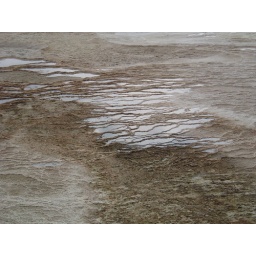
Intriguingly shaped puddles of water trapped in the contours of the unique rock formations of Pamukkale's travertine terraces.